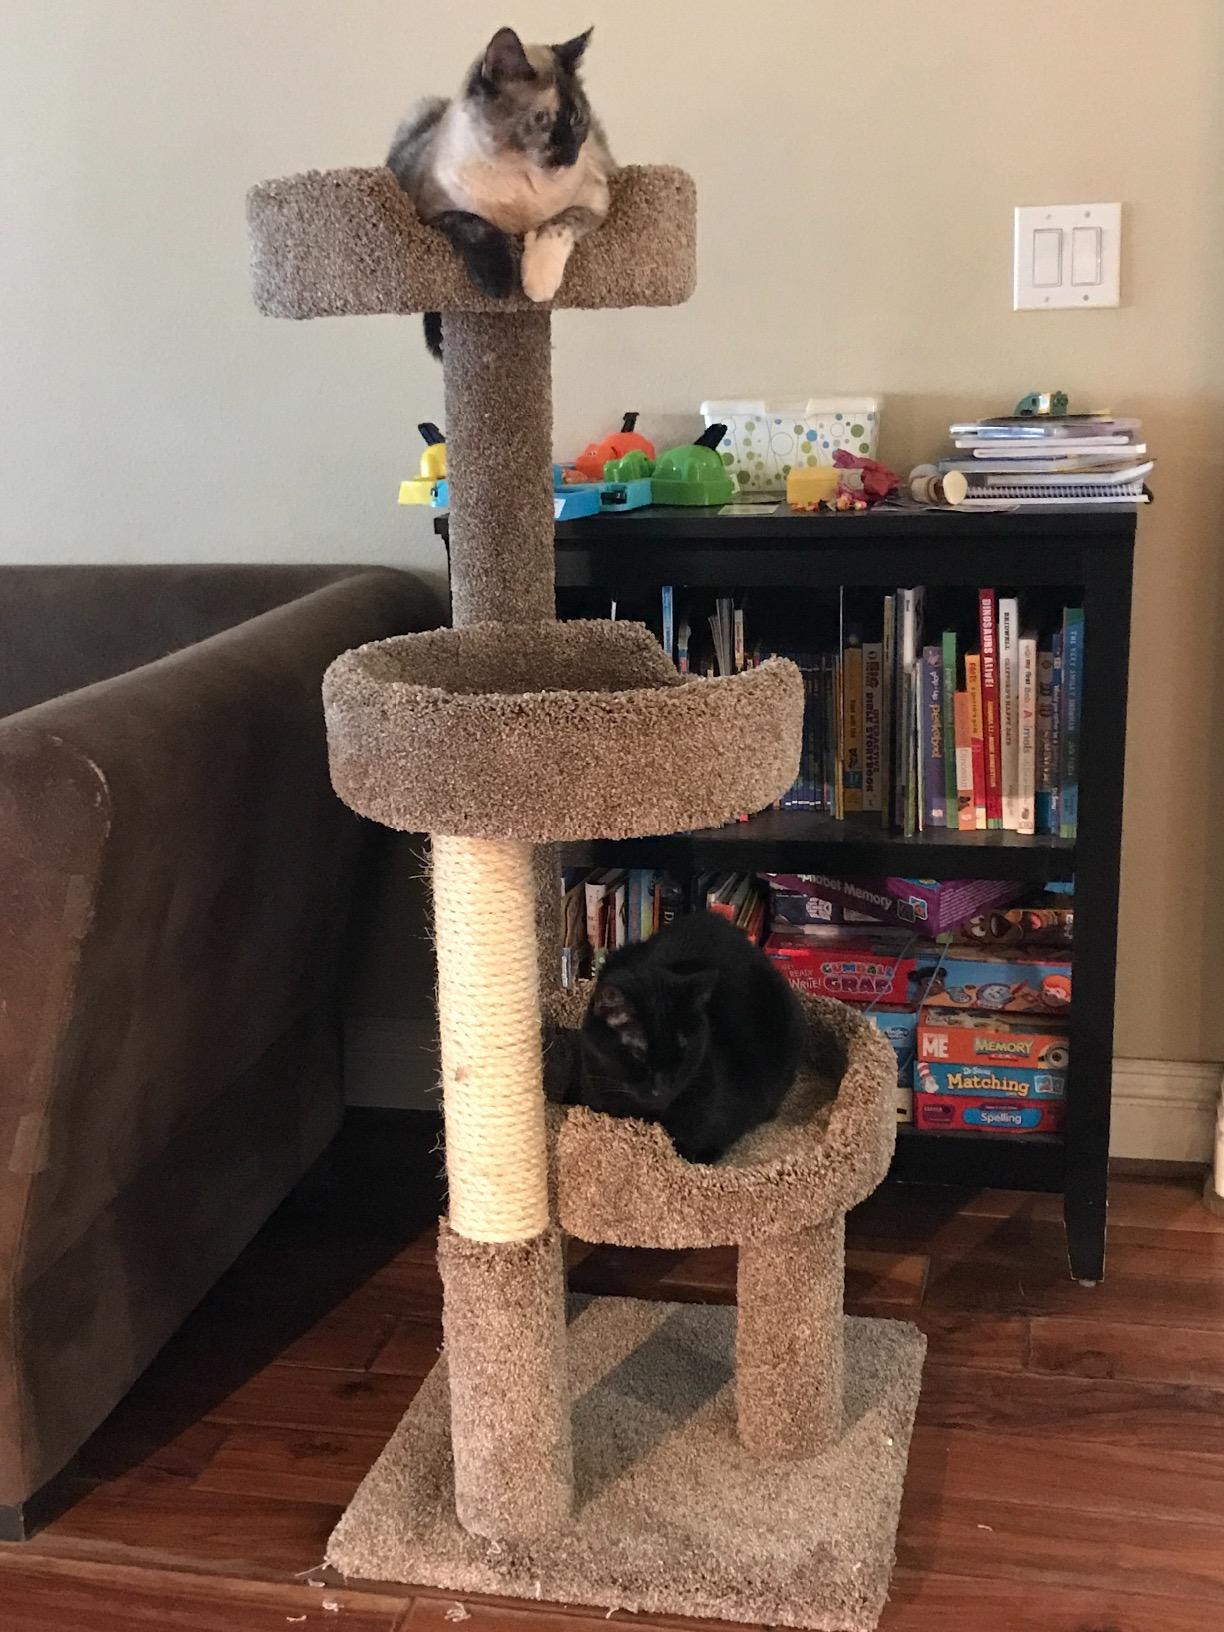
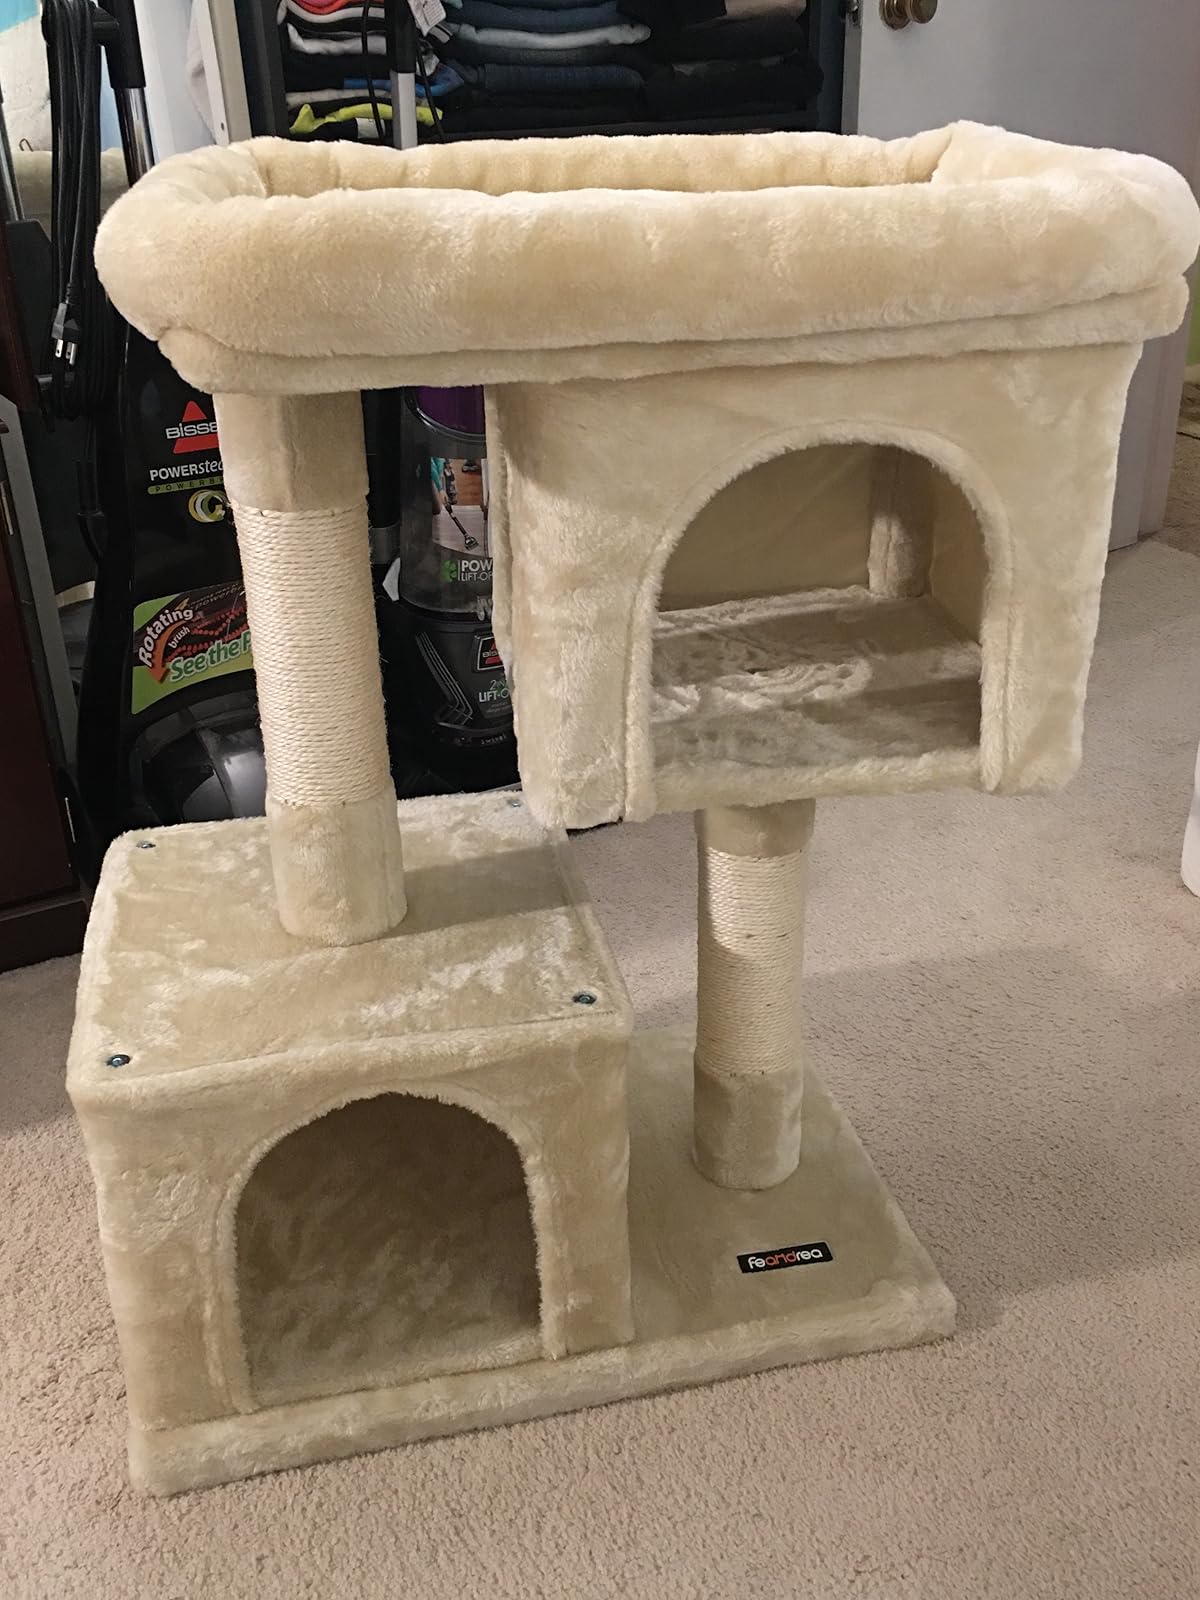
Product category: items_cat tree
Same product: no